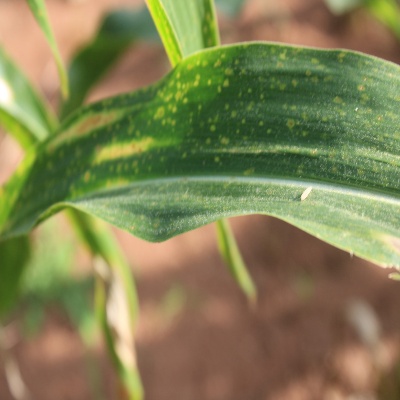
Crop: Maize
Condition: leaf spot